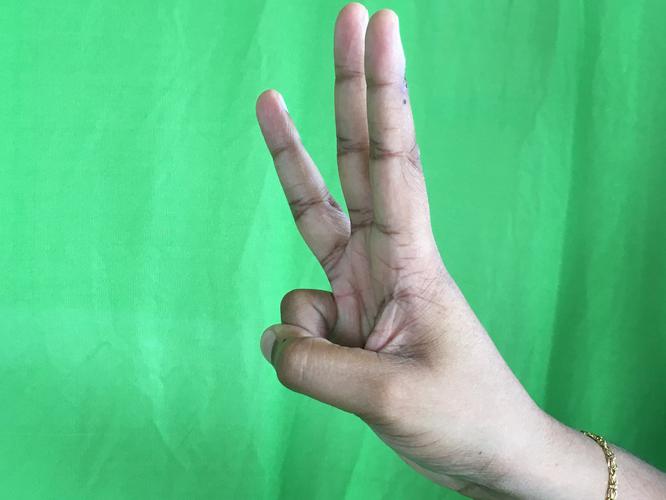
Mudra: Trishulam
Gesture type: single_hand